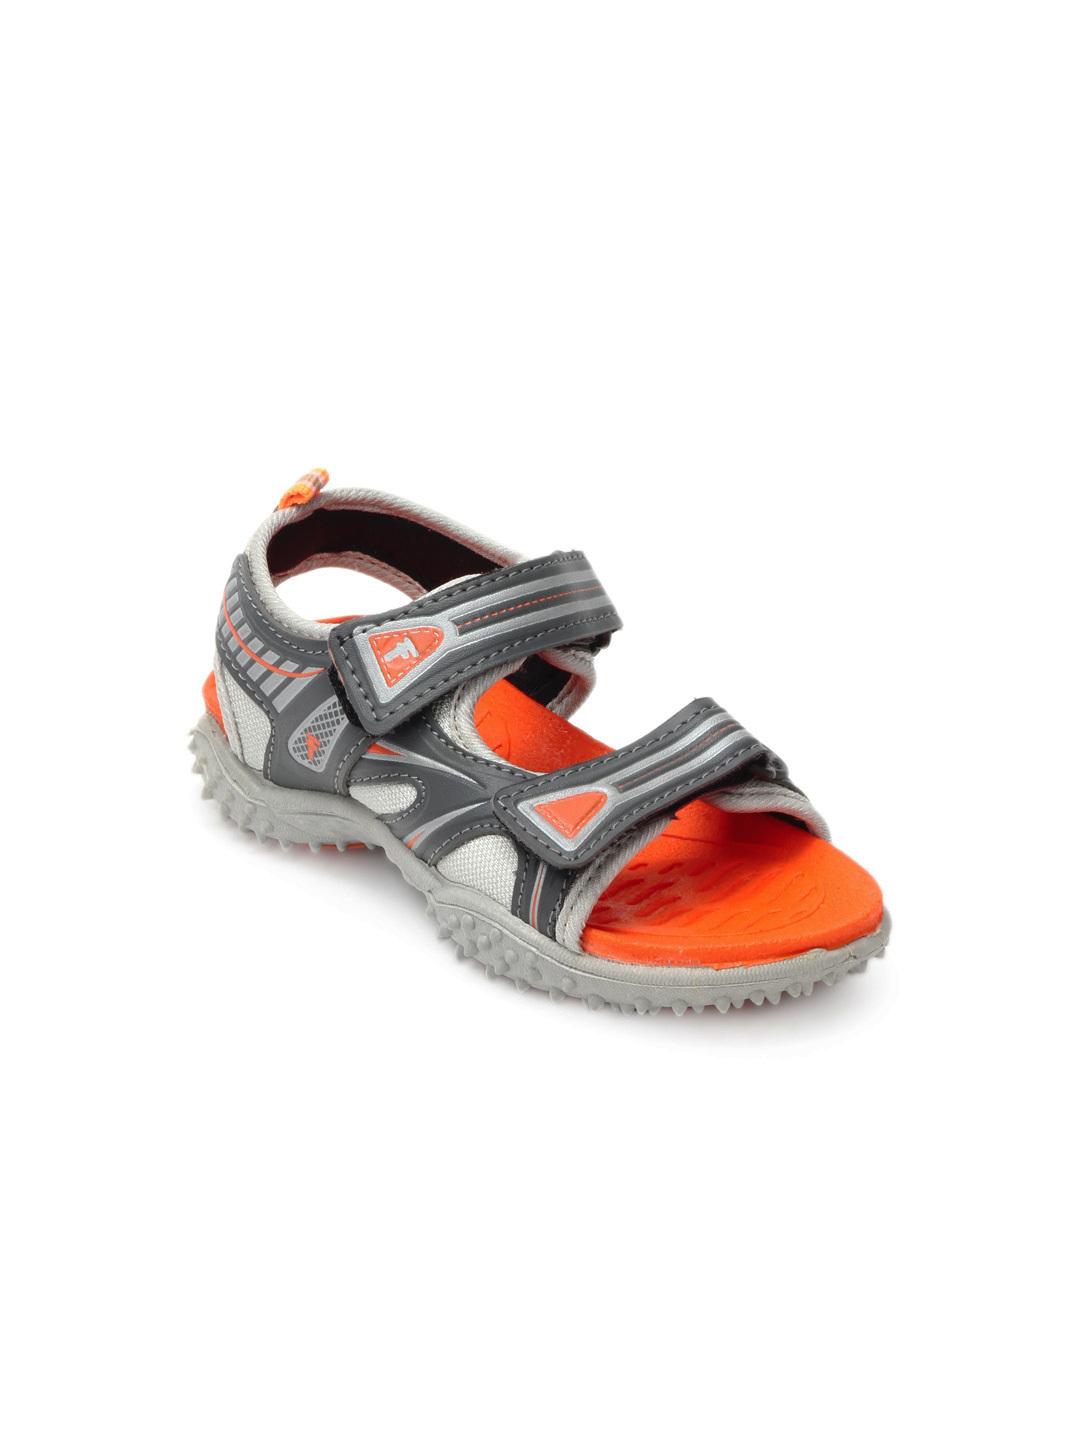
Footfun Kids Unisex Grey Sandals
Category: Footwear / Sandal / Sandals
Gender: Unisex
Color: Grey
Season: Fall 2012
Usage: Casual